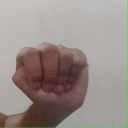
अक्षर: ठ